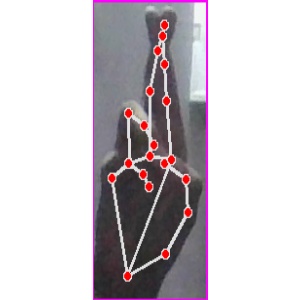
अक्षर: र